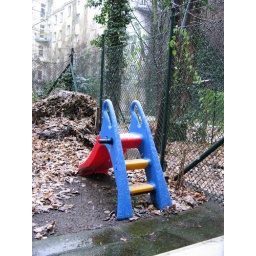
First snow in Berlin; out of my kitchen window